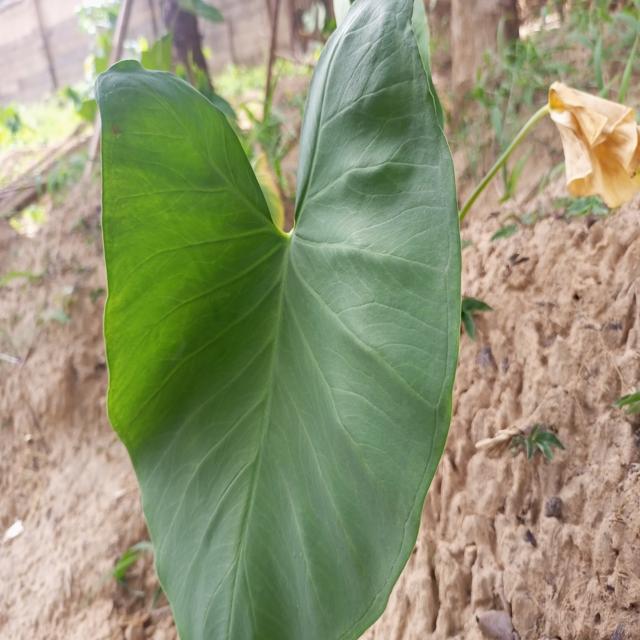
Label: Healthy